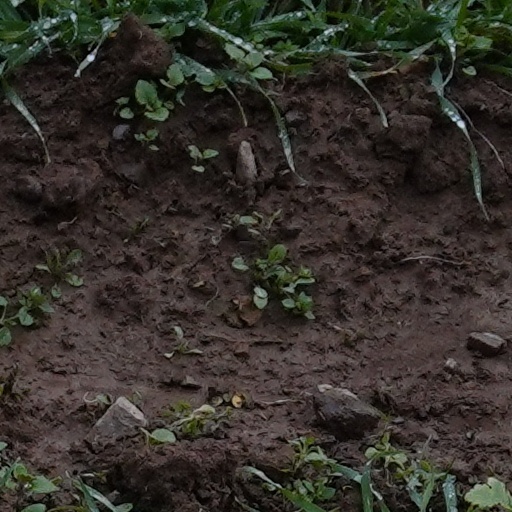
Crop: wheat